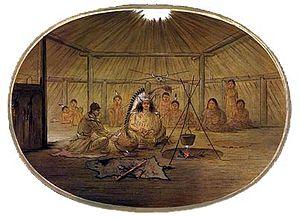
Les Mandans sont un peuple amérindien qui vivaient historiquement sur les rives du Missouri et de deux de ses affluents, la Heart River et la Knife River, dans les États actuels du Dakota du Nord et du Dakota du Sud. Locuteurs du mandan, une langue siouane, les Mandans dont la particularité était d’avoir créé des villages permanents se distinguaient des autres tribus de la région des Grandes Plaines qui menaient une existence nomade en suivant les troupeaux de bisons. Ces établissements permanents étaient composés d’habitations rondes, des huttes en terre entourant une place centrale. Alors que la chasse au bison constituait à l’origine l’essentiel du quotidien des Mandans, les ressources qu’elle apportait ont ensuite été complétées par l'agriculture et le commerce.